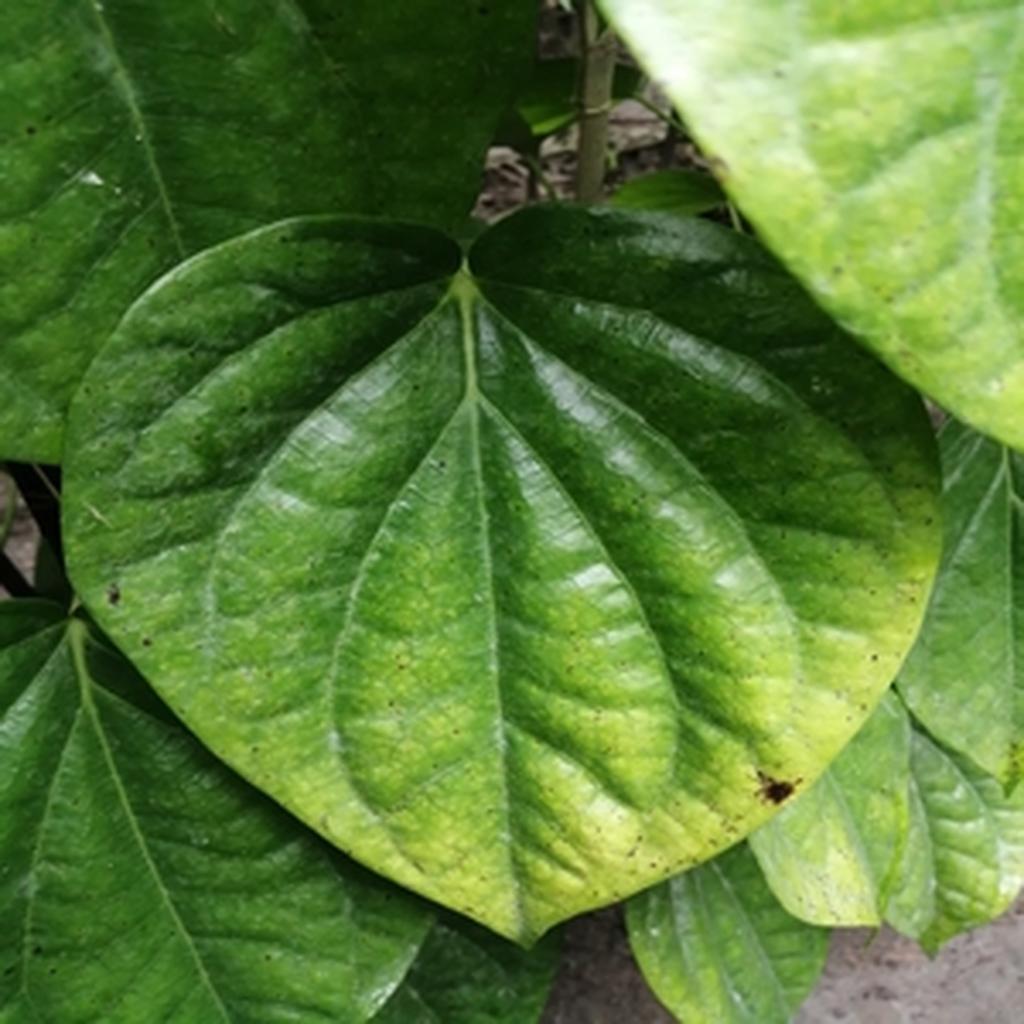
Label: Leaf_Spot